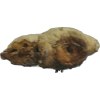
Label: ginger